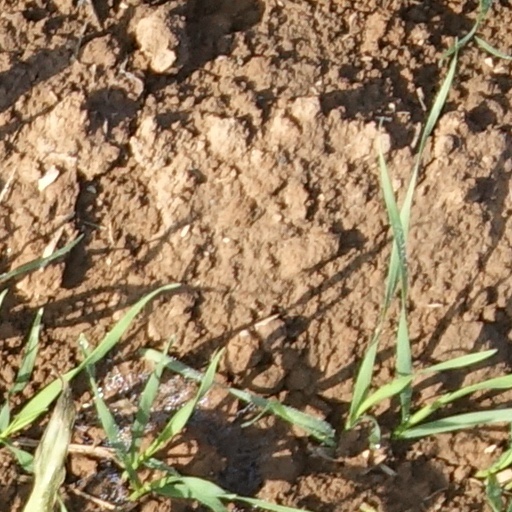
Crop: wheat